World War I film propaganda

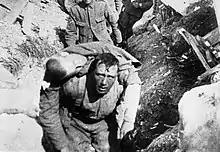
A scene from "The Battle of the Somme"

British efforts in pro-war film production took some time to find their stride as it, unlike Germany, did not realize the potential of film as a means of projecting the nation's official point of view. The British recognized early in the war that they needed to target neutral audiences, specifically America, to either get them to join the war or further support the war effort in Britain. One of the leading figures in bringing British war films to the U.S. was Charles Urban, the best known film producer in England at the time. He first brought "Britain Prepared" to the States in early 1916 and "The Battle of the Somme" in August 1916, both of whose rights were sold to the Patriot Film Corporation. Neither achieved the success the British sought, in part because of Urban's and Wellington House's refusal to address Urban's German ancestry or that the films were produced by the British government with the intention of winning over American audiences. This stance changed in November 1916, when the British created the War Office Cinematograph Committee (WOCC), under which the film's official intent was to be known. It was absorbed by the Department of Information (DOI) early in 1917.